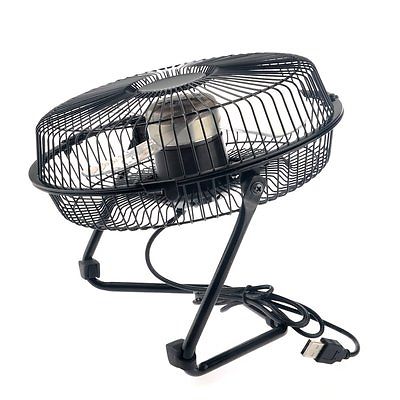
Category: fan